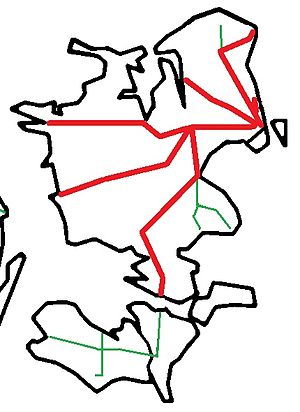
Det Sjællandske Jernbaneselskab / Strækninger
Det Sjællandske Jernbaneselskabs strækninger ved statens overtagelse i 1880.
Det Sjællandske Jernbaneselskab var et jernbaneselskab, der byggede og drev de første jernbaner på Sjælland. Det blev oprettet for at drive den første jernbane i det danske kongerige fra København til Roskilde, der indviedes i 1847.